Sölden

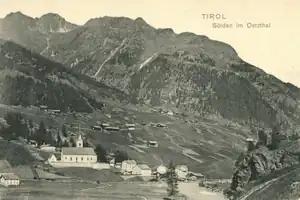
Postcard from Sölden with Berghof (about 1920)

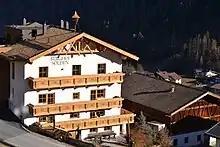
Berghof, origin homestead

Primitive tools found near present-day Sölden suggest that the region has been settled for thousands of years. Ötzi, a famously well-preserved mummy of a man who lived between 3400 and 3100 BC, was found in the Ötztal Alps near Sölden.